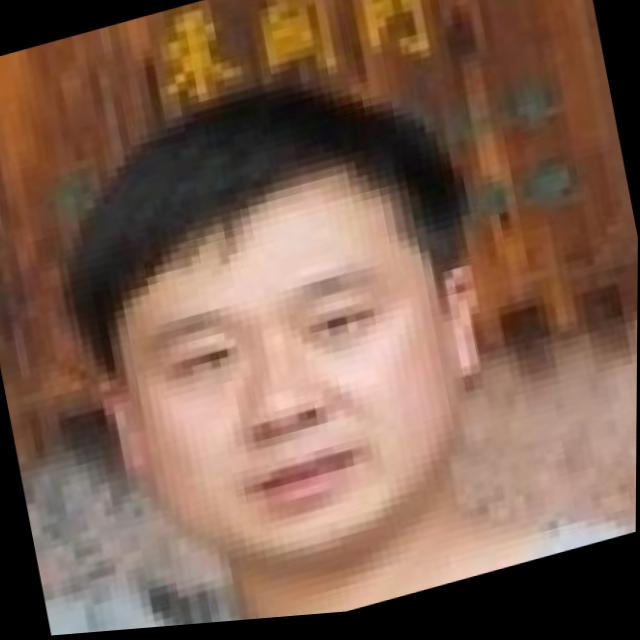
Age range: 21-44